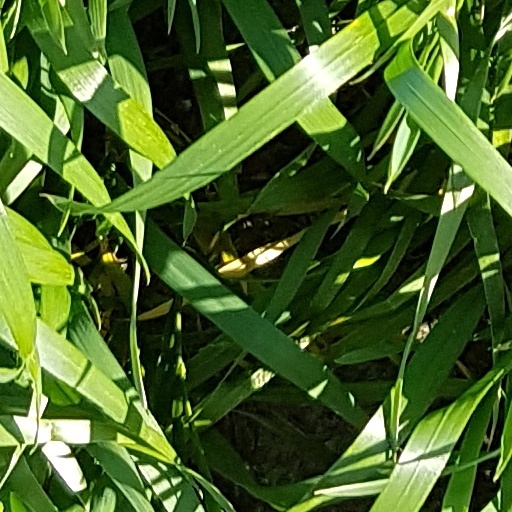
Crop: wheat